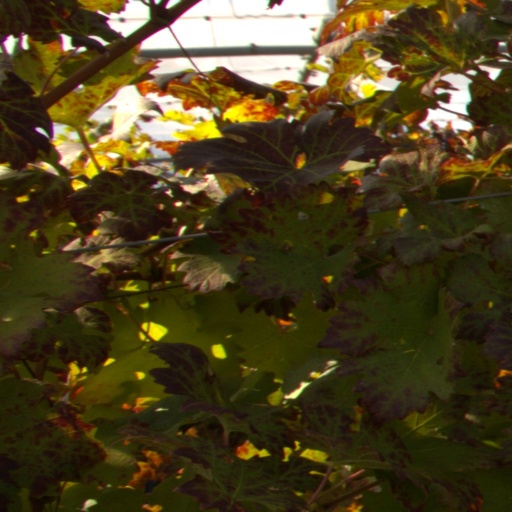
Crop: grape